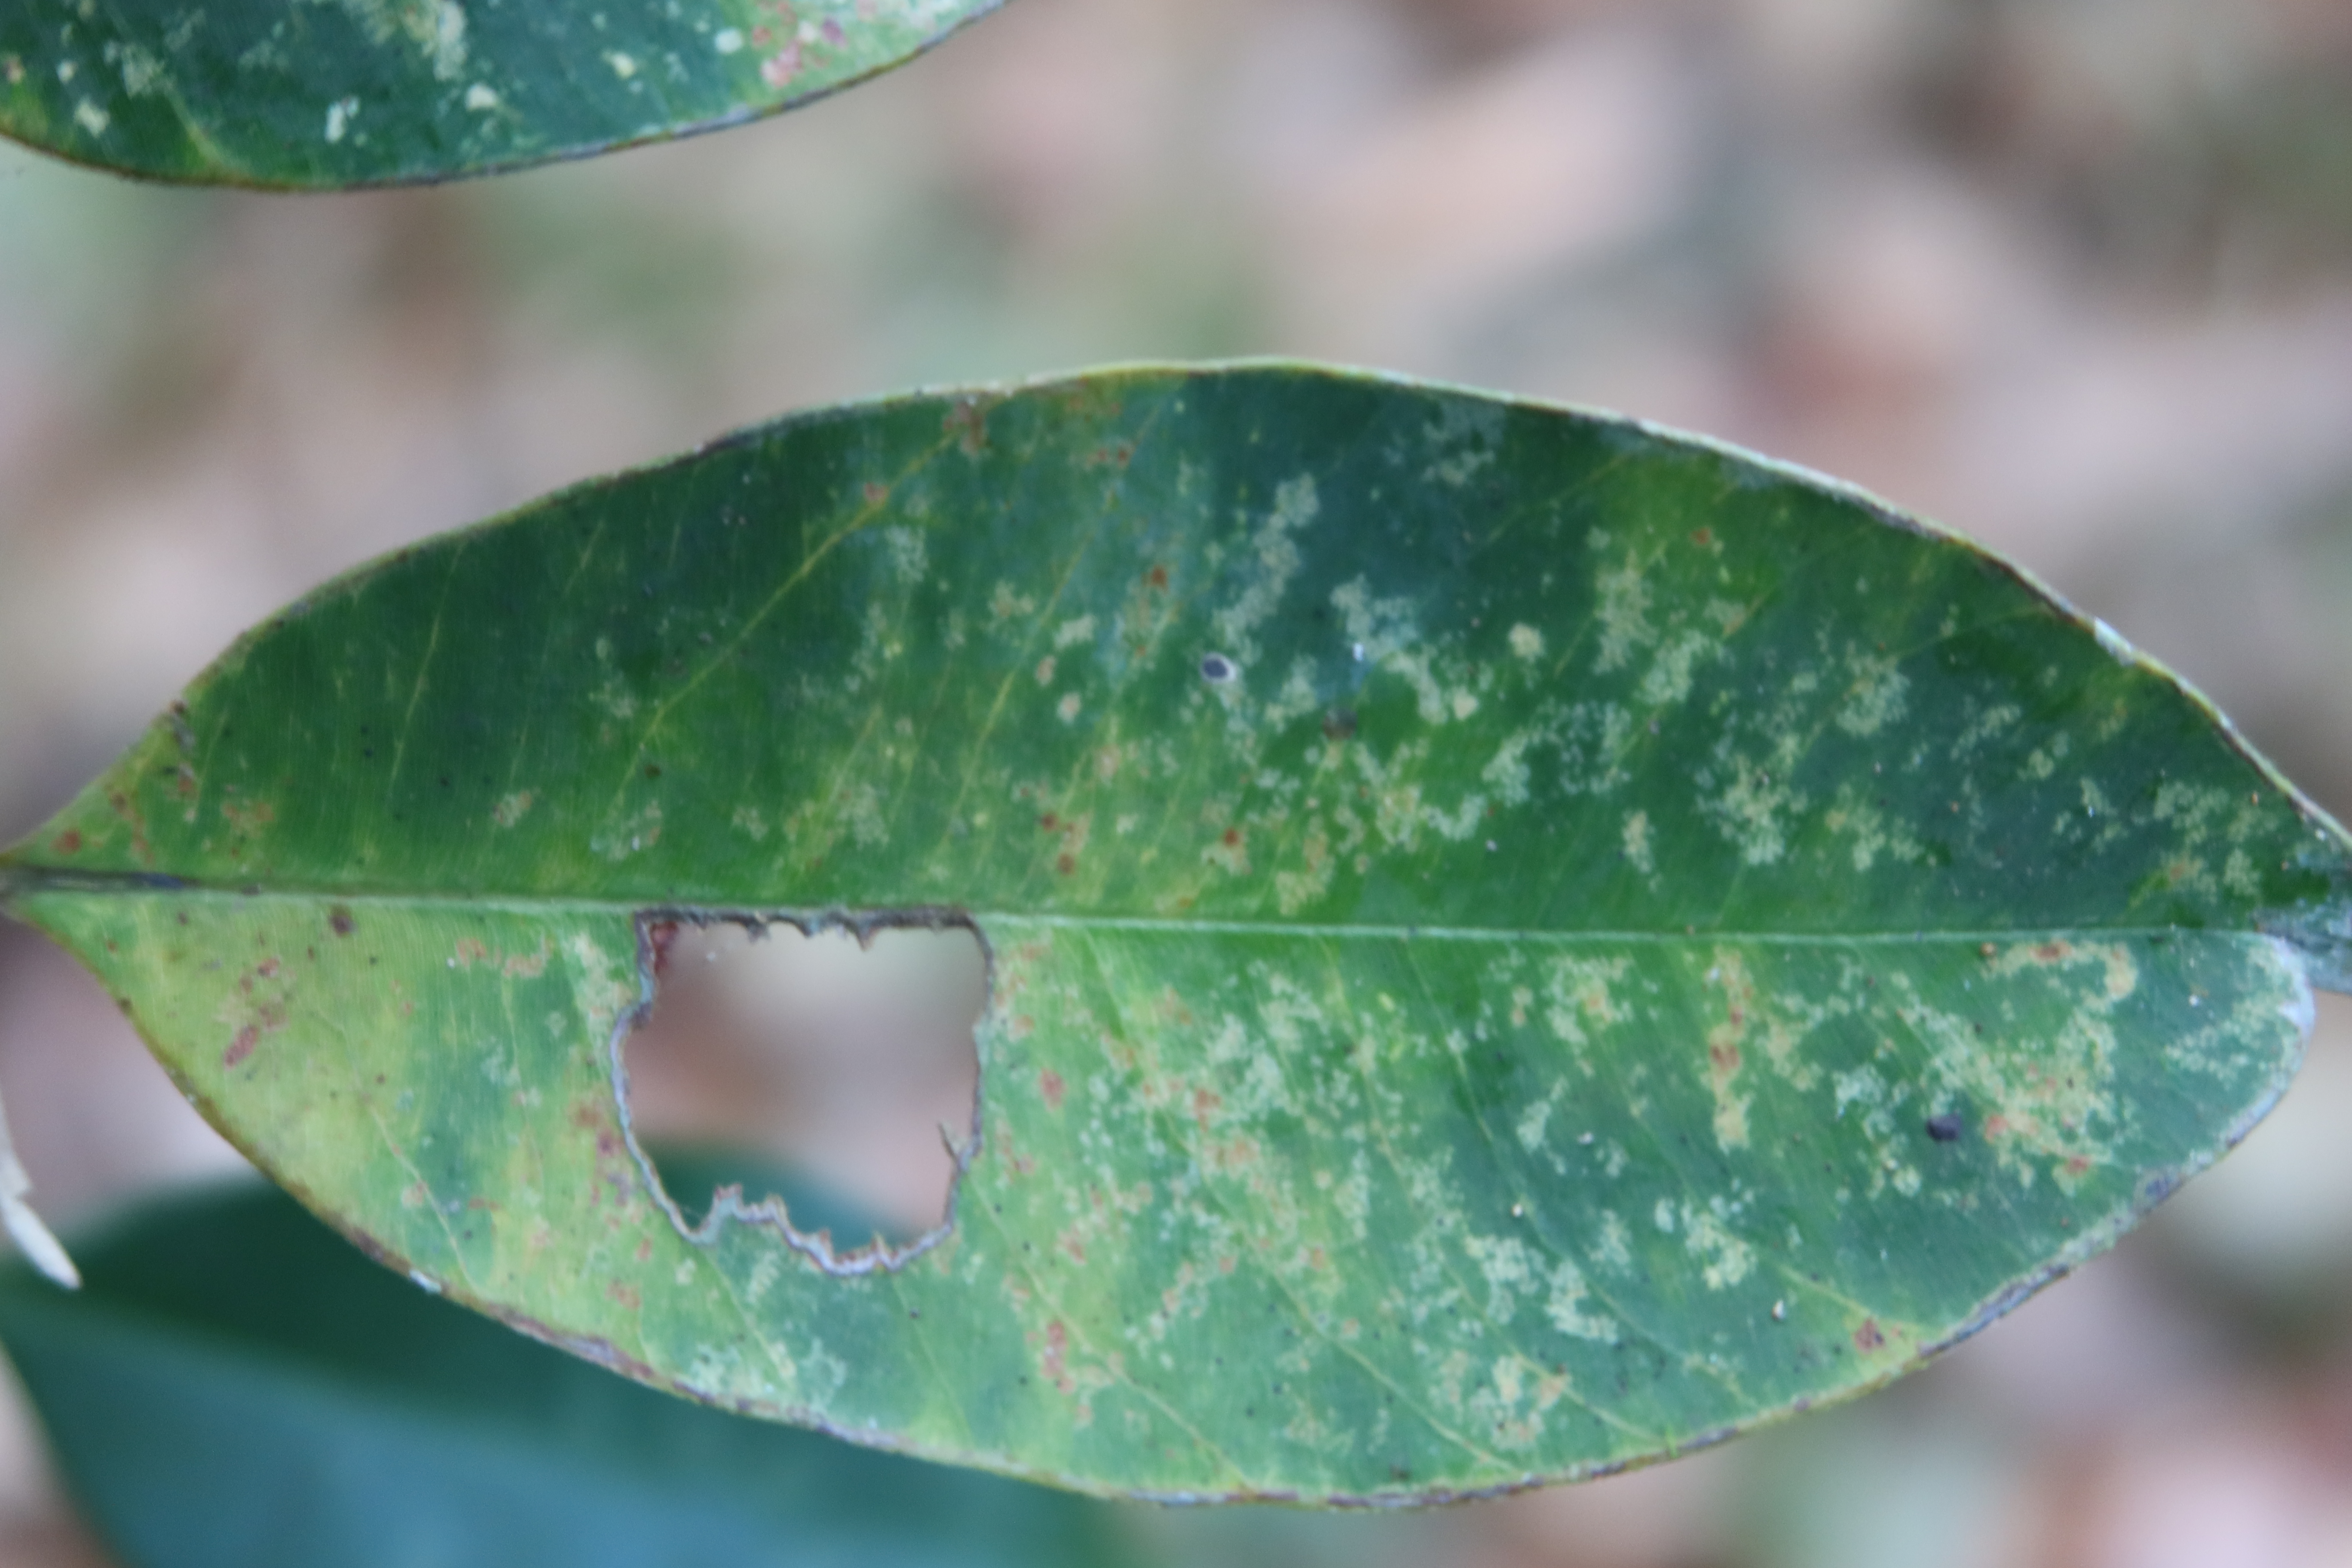
Label: Downy mildew